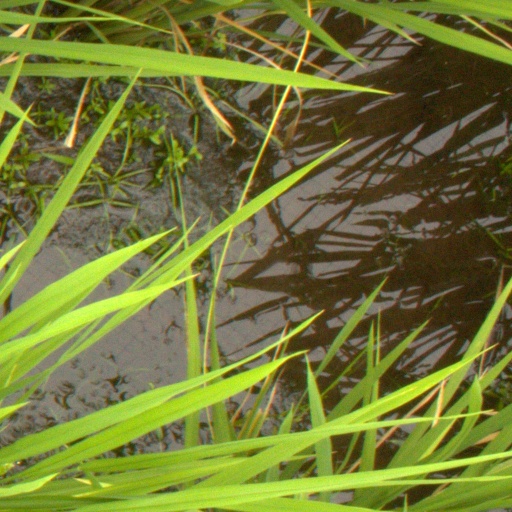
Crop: rice